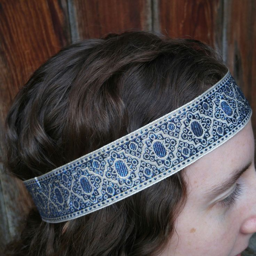
there 's only enough of this awesome vintage trim left to make more headbands then it 's gone forever !